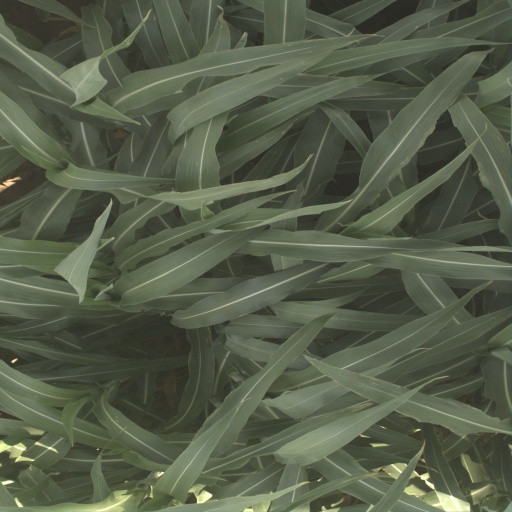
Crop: sorghum